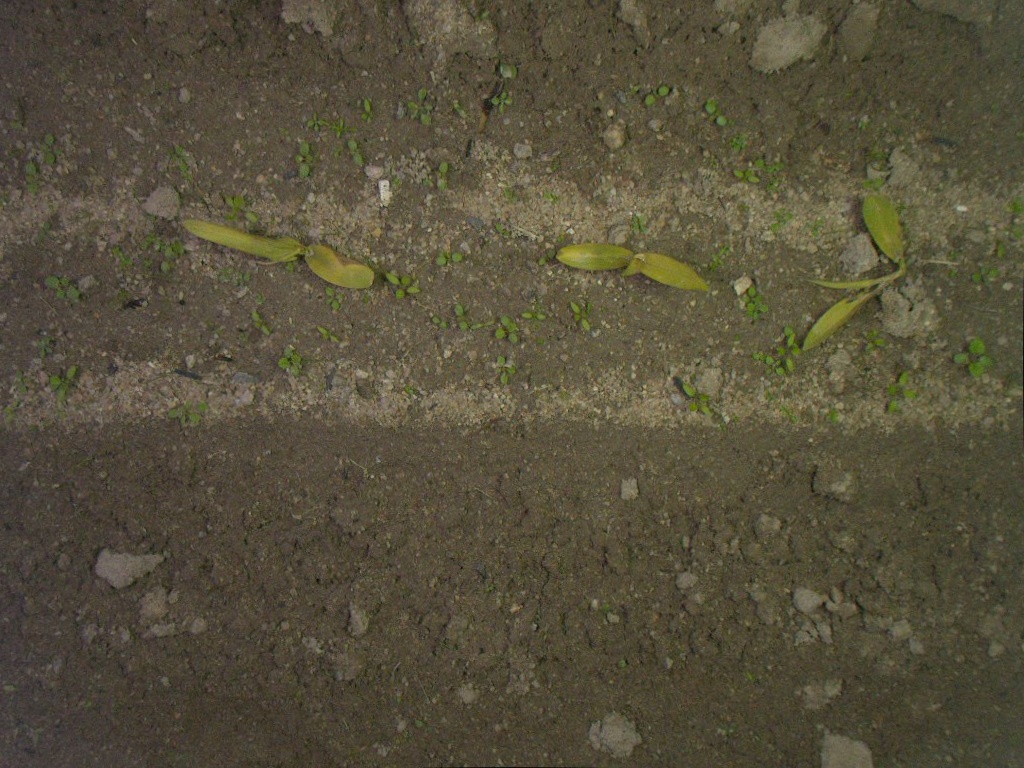
Crop: maize
Objects: stem_maize, stem_maize, stem_maize, maize, maize, maize